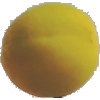
Label: Peach 2